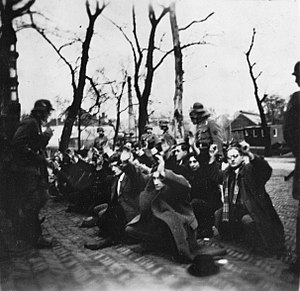
Februarstrejken (Holland)
Nazisternes anholdelse af hollandske jøder, februar 1941 (Jonas Daniël Meijerplein [nl])
Februar-strejken var en generalstrejke i det tysk-besatte Holland i 1941, under 2. verdenskrig, arrangeret af det daværende forbudte kommunistiske parti i Holland til forsvar for forfulgte hollandske jøder og mod de antijødiske foranstaltninger og nazisternes aktiviteter generelt.